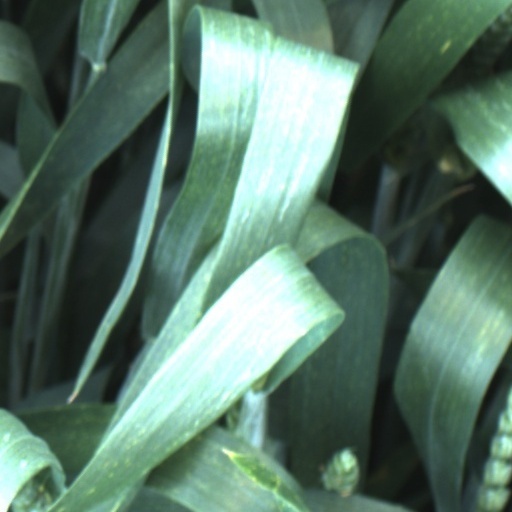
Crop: wheat